Tilting train

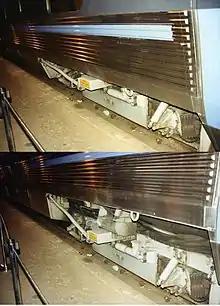
The X 2000 train on a US tour at Chicago Union Station, Illinois, in 1993. This composite image shows the extent to which the train can tilt in either direction.

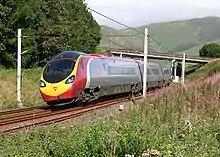
Avanti West Coast's Class 390 Alstom Pendolino is the flagship train of the West Coast Main Line in the United Kingdom.

Many of the problems with motion sickness are related to the fact that traditional servo systems respond inappropriately to the changes in trajectory forces, and even small errors, whilst not being consciously perceivable, cause nausea due to their unfamiliar nature. The original Fiat ETR 401 used individual gyroscopes in each carriage so there was a lag, even though nausea had not been a major problem with this train. The APT was supposed to overcome this problem by using gyroscopes at the ends of the train and a leader/follower control system which defined a "tilting curve" for the whole train. It would appear that the technology of the era was unable to properly implement this technique.